Abe Garver

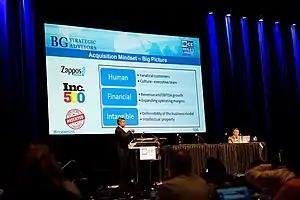
Abe Garver speaking at the Annual Internet Retailers Conference.

Abe Garver is also a business and financial contributor to "Yahoo Finance", "Seeking Alpha", MarketWatch, and Forbes.com. In "Forbes" Garver has written about e-commerce, m-commerce, M&A trends, valuation, Internet taxation, entrepreneurship, IPOs, and other topics. In "Seeking Alpha", Garver has written about participant motivations in M&A transactions, repercussions of changes to long-term capital gains rates, and the importance of gross margin expansion to valuation. As an on-air contributor to Bloomberg Television, Garver has given advice on e-commerce industries, in addition to discussing his work helping to raise capital for or sell e-commerce companies. He has also discussed the concept of Showrooming and its effect on the health of both brick and mortar as well as online retailers. As an on-air contributor to Fox Business Network he has discussed strategies relating to selling technology companies as well as trends in electronic commerce, including TV-commerce, same day delivery by online stores, shoppable windows, and user specialization.